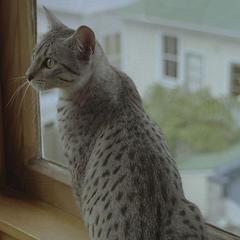
Egyptian Mau